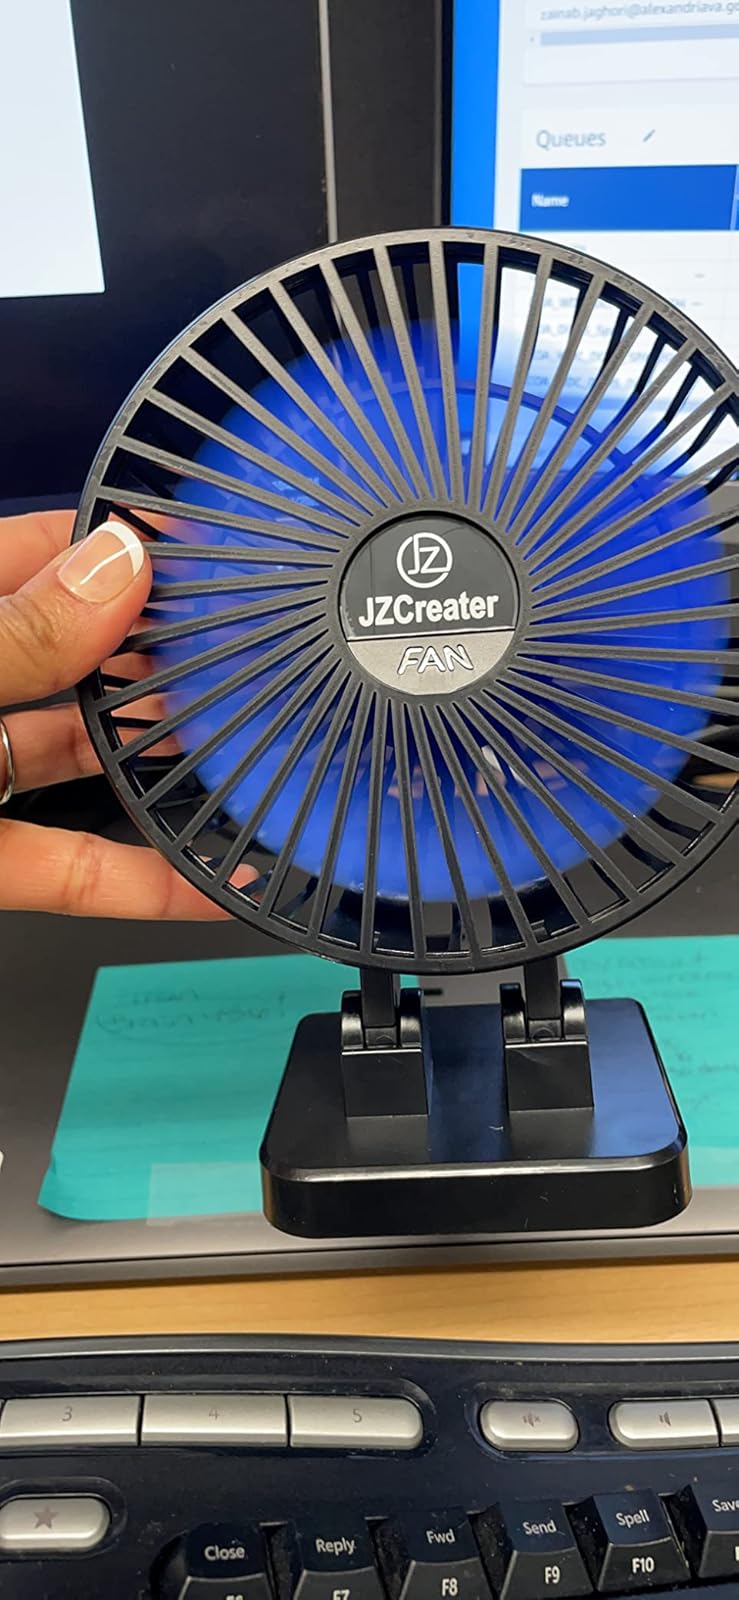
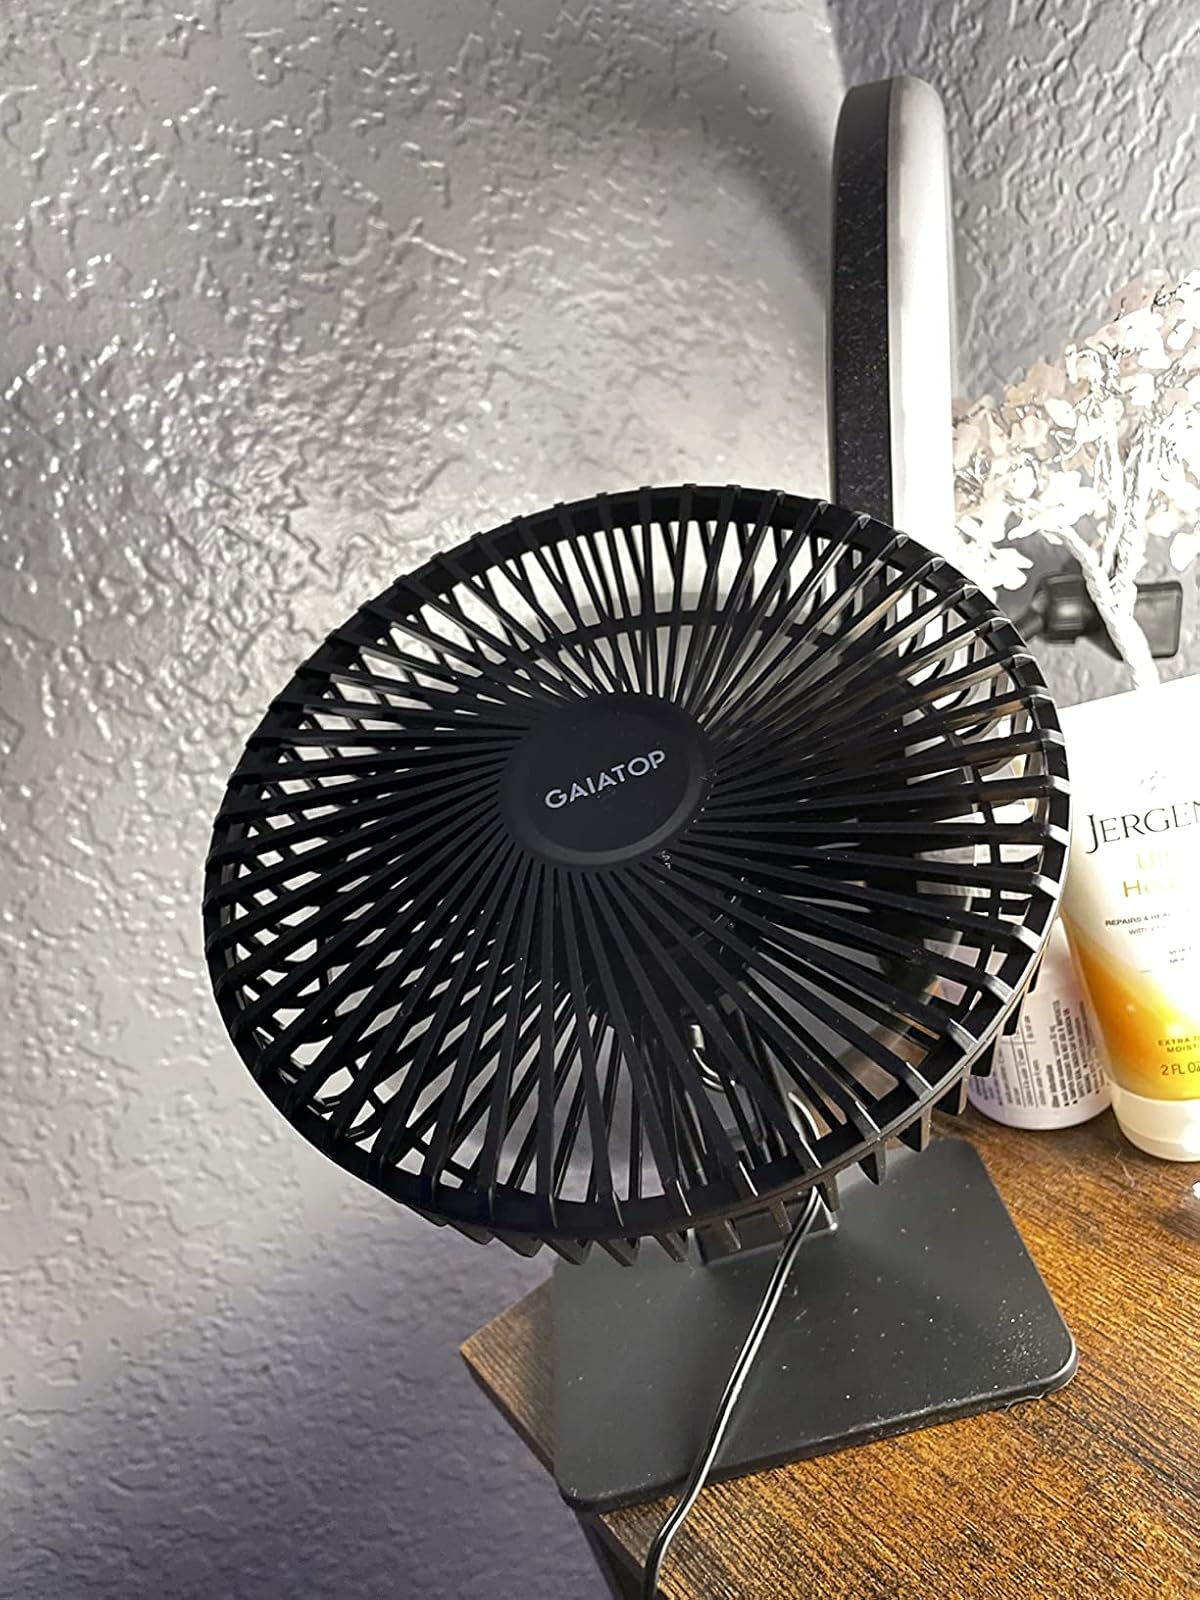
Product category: fan
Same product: no